Tejo Power Station (architectural ensemble)

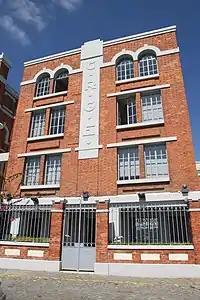
Low Pressure Building.

Construction on the Low-Pressure Building began in the middle of the 1910s, although several expansions were carried out until 1930. The building had early Modernist style architectural elements. It had an iron structure with the characteristic brick cladding, which was used in the High-Pressure Building as well.